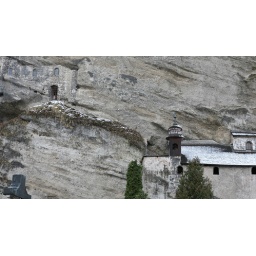
Secret windows and doors in the limestone